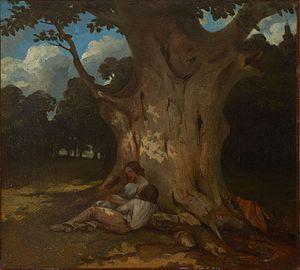
Chêne est le nom vernaculaire de nombreuses espèces d'arbres et d'arbustes appartenant au genre Quercus, et à certains genres apparentés de la famille des fagacées, notamment Cyclobalanopsis et Lithocarpus.